Delaware Technical Community College

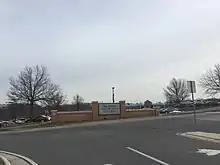
Entrance to the Stanton Campus

The Delaware Tech Athletic Department operates under the guidance of the Dean of Student Services and follows all bylaws and regulations established by the National Junior College Athletic Association Region XIX. Students interested in athletic participation must meet NJCAA eligibility requirements.